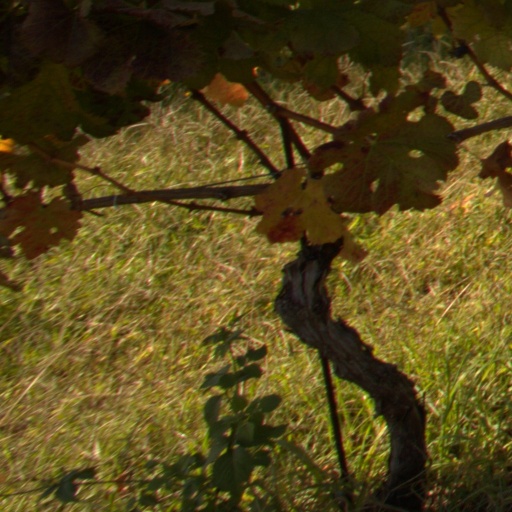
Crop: grape